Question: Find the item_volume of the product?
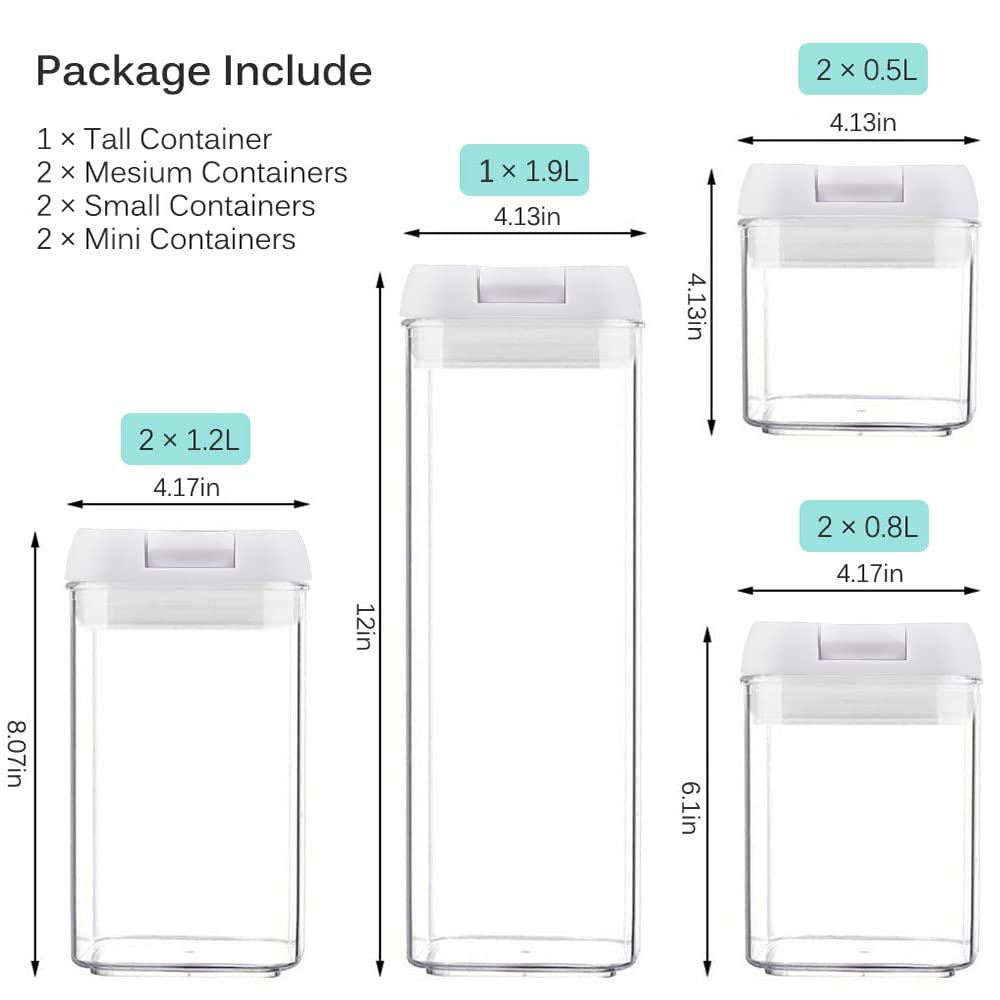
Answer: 1.9 litre